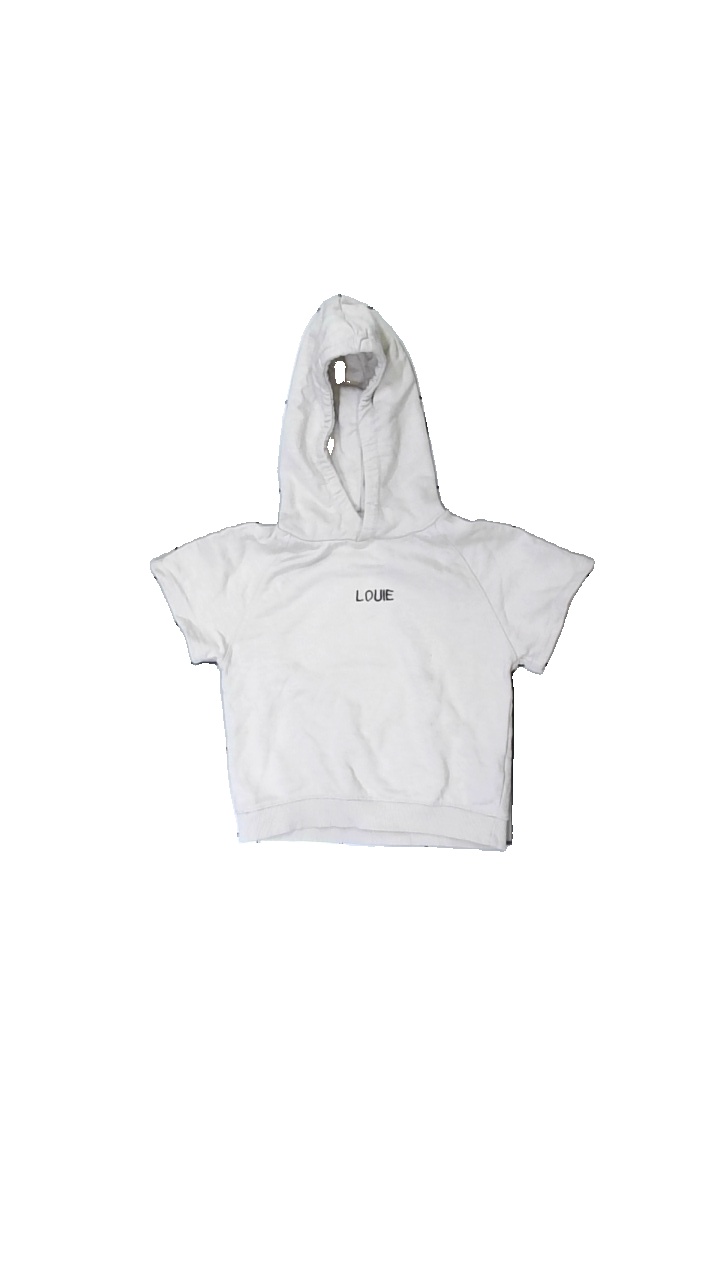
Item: Hoodie (Children)
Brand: Zara
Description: kortärmad hoodie med text fram, missfärgad (grå i färgen)
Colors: Pink
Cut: Regular
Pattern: Other
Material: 100% cotton
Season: All
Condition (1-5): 2
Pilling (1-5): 5
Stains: Major
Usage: Export
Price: <50